Anatolia College

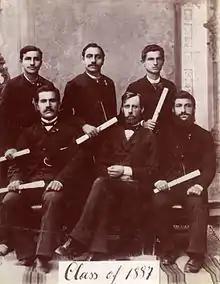
The first graduating class of Anatolia College, in 1887

In 1810, the American Board of Commissioners for Foreign Missions was founded in Boston and established the Bebek Seminary outside Constantinople (now Istanbul) in 1840. In 1862, it was transferred to Merzifon, and in 1886, the Anatolia College of Mersovan was founded as a theological seminary for adults, with Charles Tracy as president. The students were principally Greek and Armenian, most coming from outside of Merzifon and boarding at the school, while the faculty was Greek, Armenian, and American. Enrollment soon reached 115 students. In 1893, the girls' school was founded.